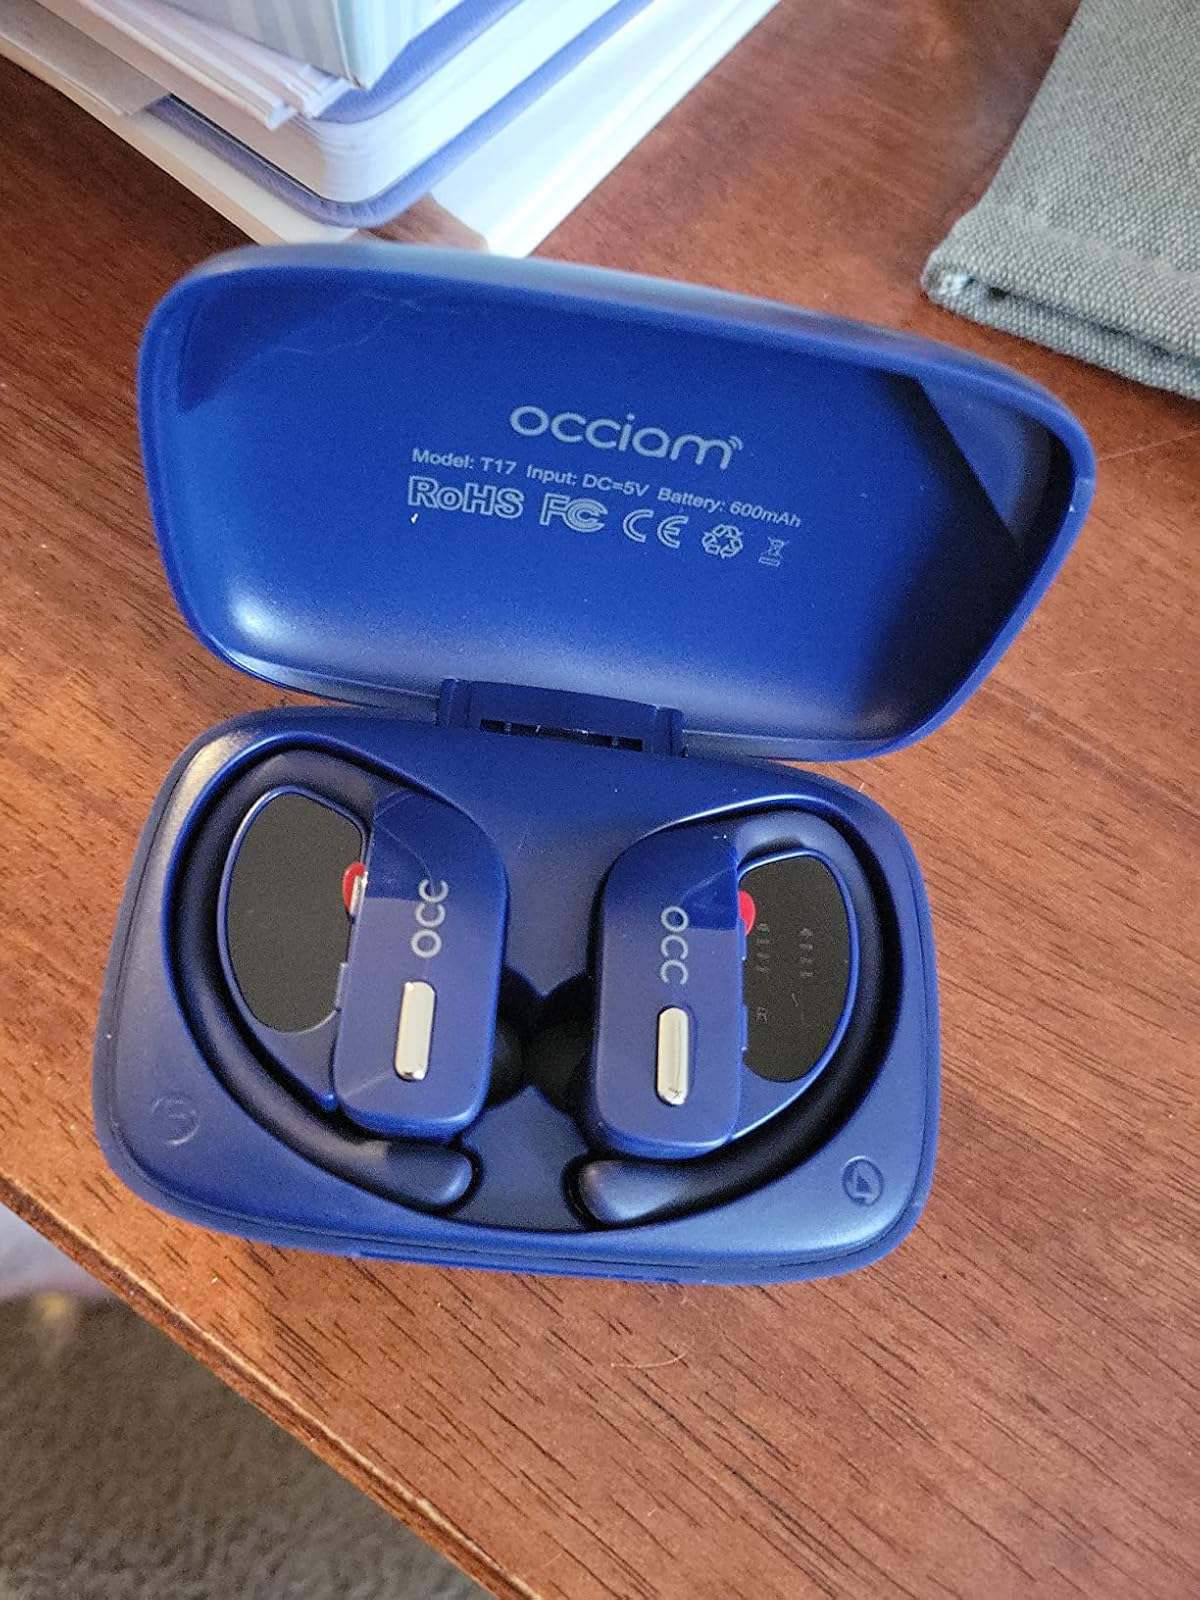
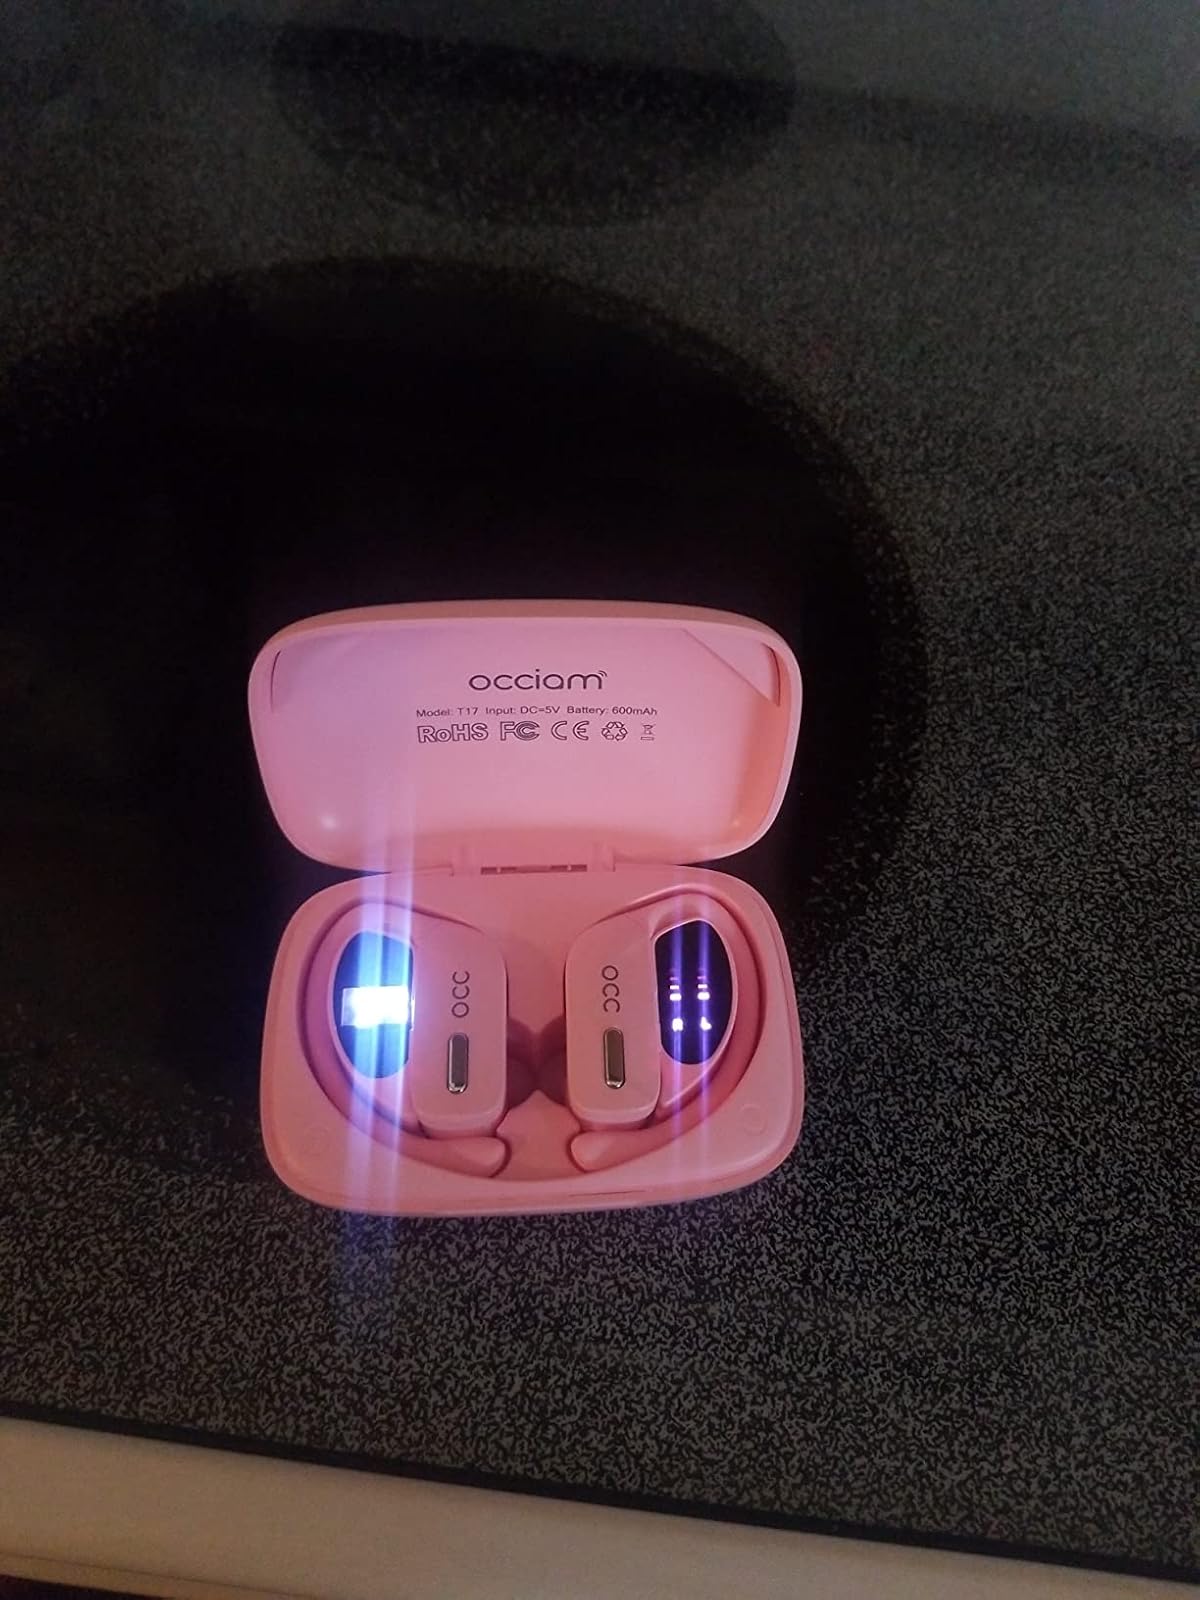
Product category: earbuds
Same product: no